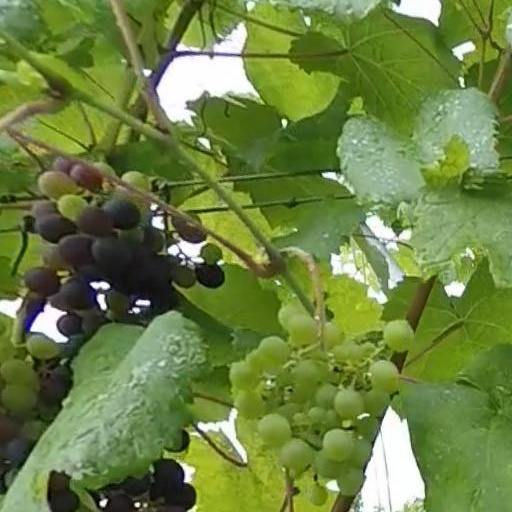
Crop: grape